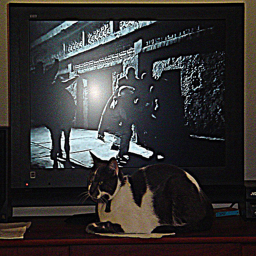
A cat laying in front of a flat screen TV.
A black and white cat laying in front of a television.
A cat is perched up on a tv stand blocking a movie.
A black and white cat lounging on an entertainment center in front of a TV.
A black and white cat sitting in front of the TV.